Kristi Yamaguchi

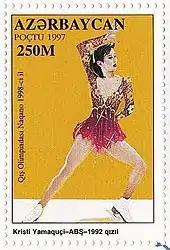
Yamaguchi on an Azerbaijani postage stamp

Yamaguchi won her first major international gold medal in figure skating at the 1990 Goodwill Games.